Georgia State University

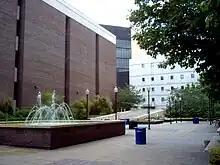
View of the plaza with Library North, Library South, and the Classroom South Building in the background

The President of Georgia State University (currently Dr. M. Brian Blake) is the head administrator and is appointed and overseen by the Georgia Board of Regents.